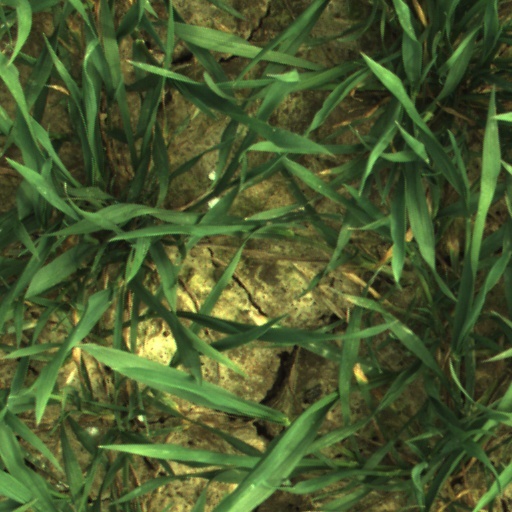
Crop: wheat